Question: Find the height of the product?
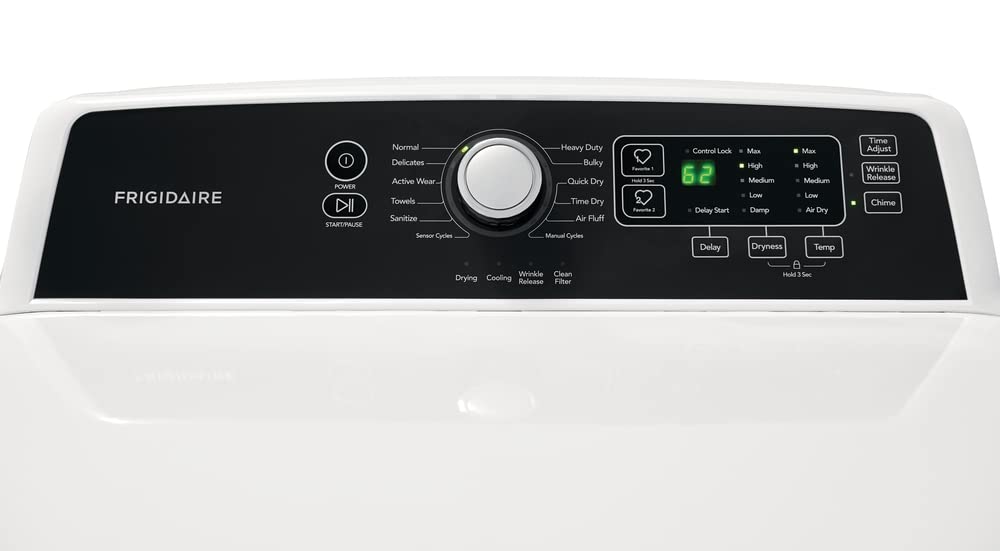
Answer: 62.0 inch